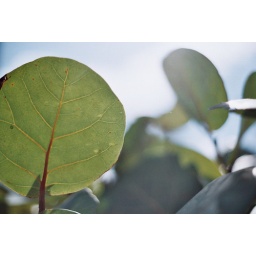
Pulled over on the side of the road because I didn't want my car to over heat. This is the result.